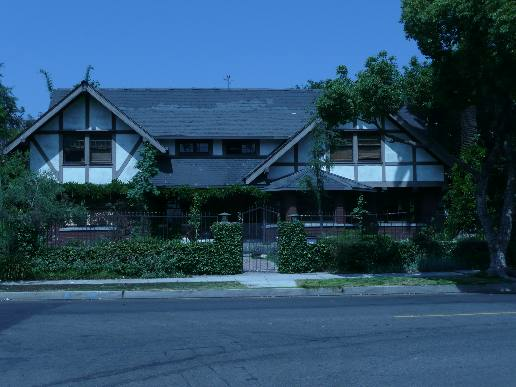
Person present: No